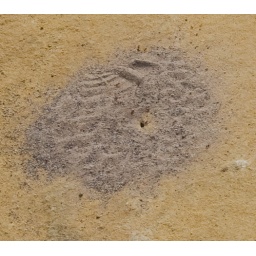
Purple sand hill created by ants; macro next time!